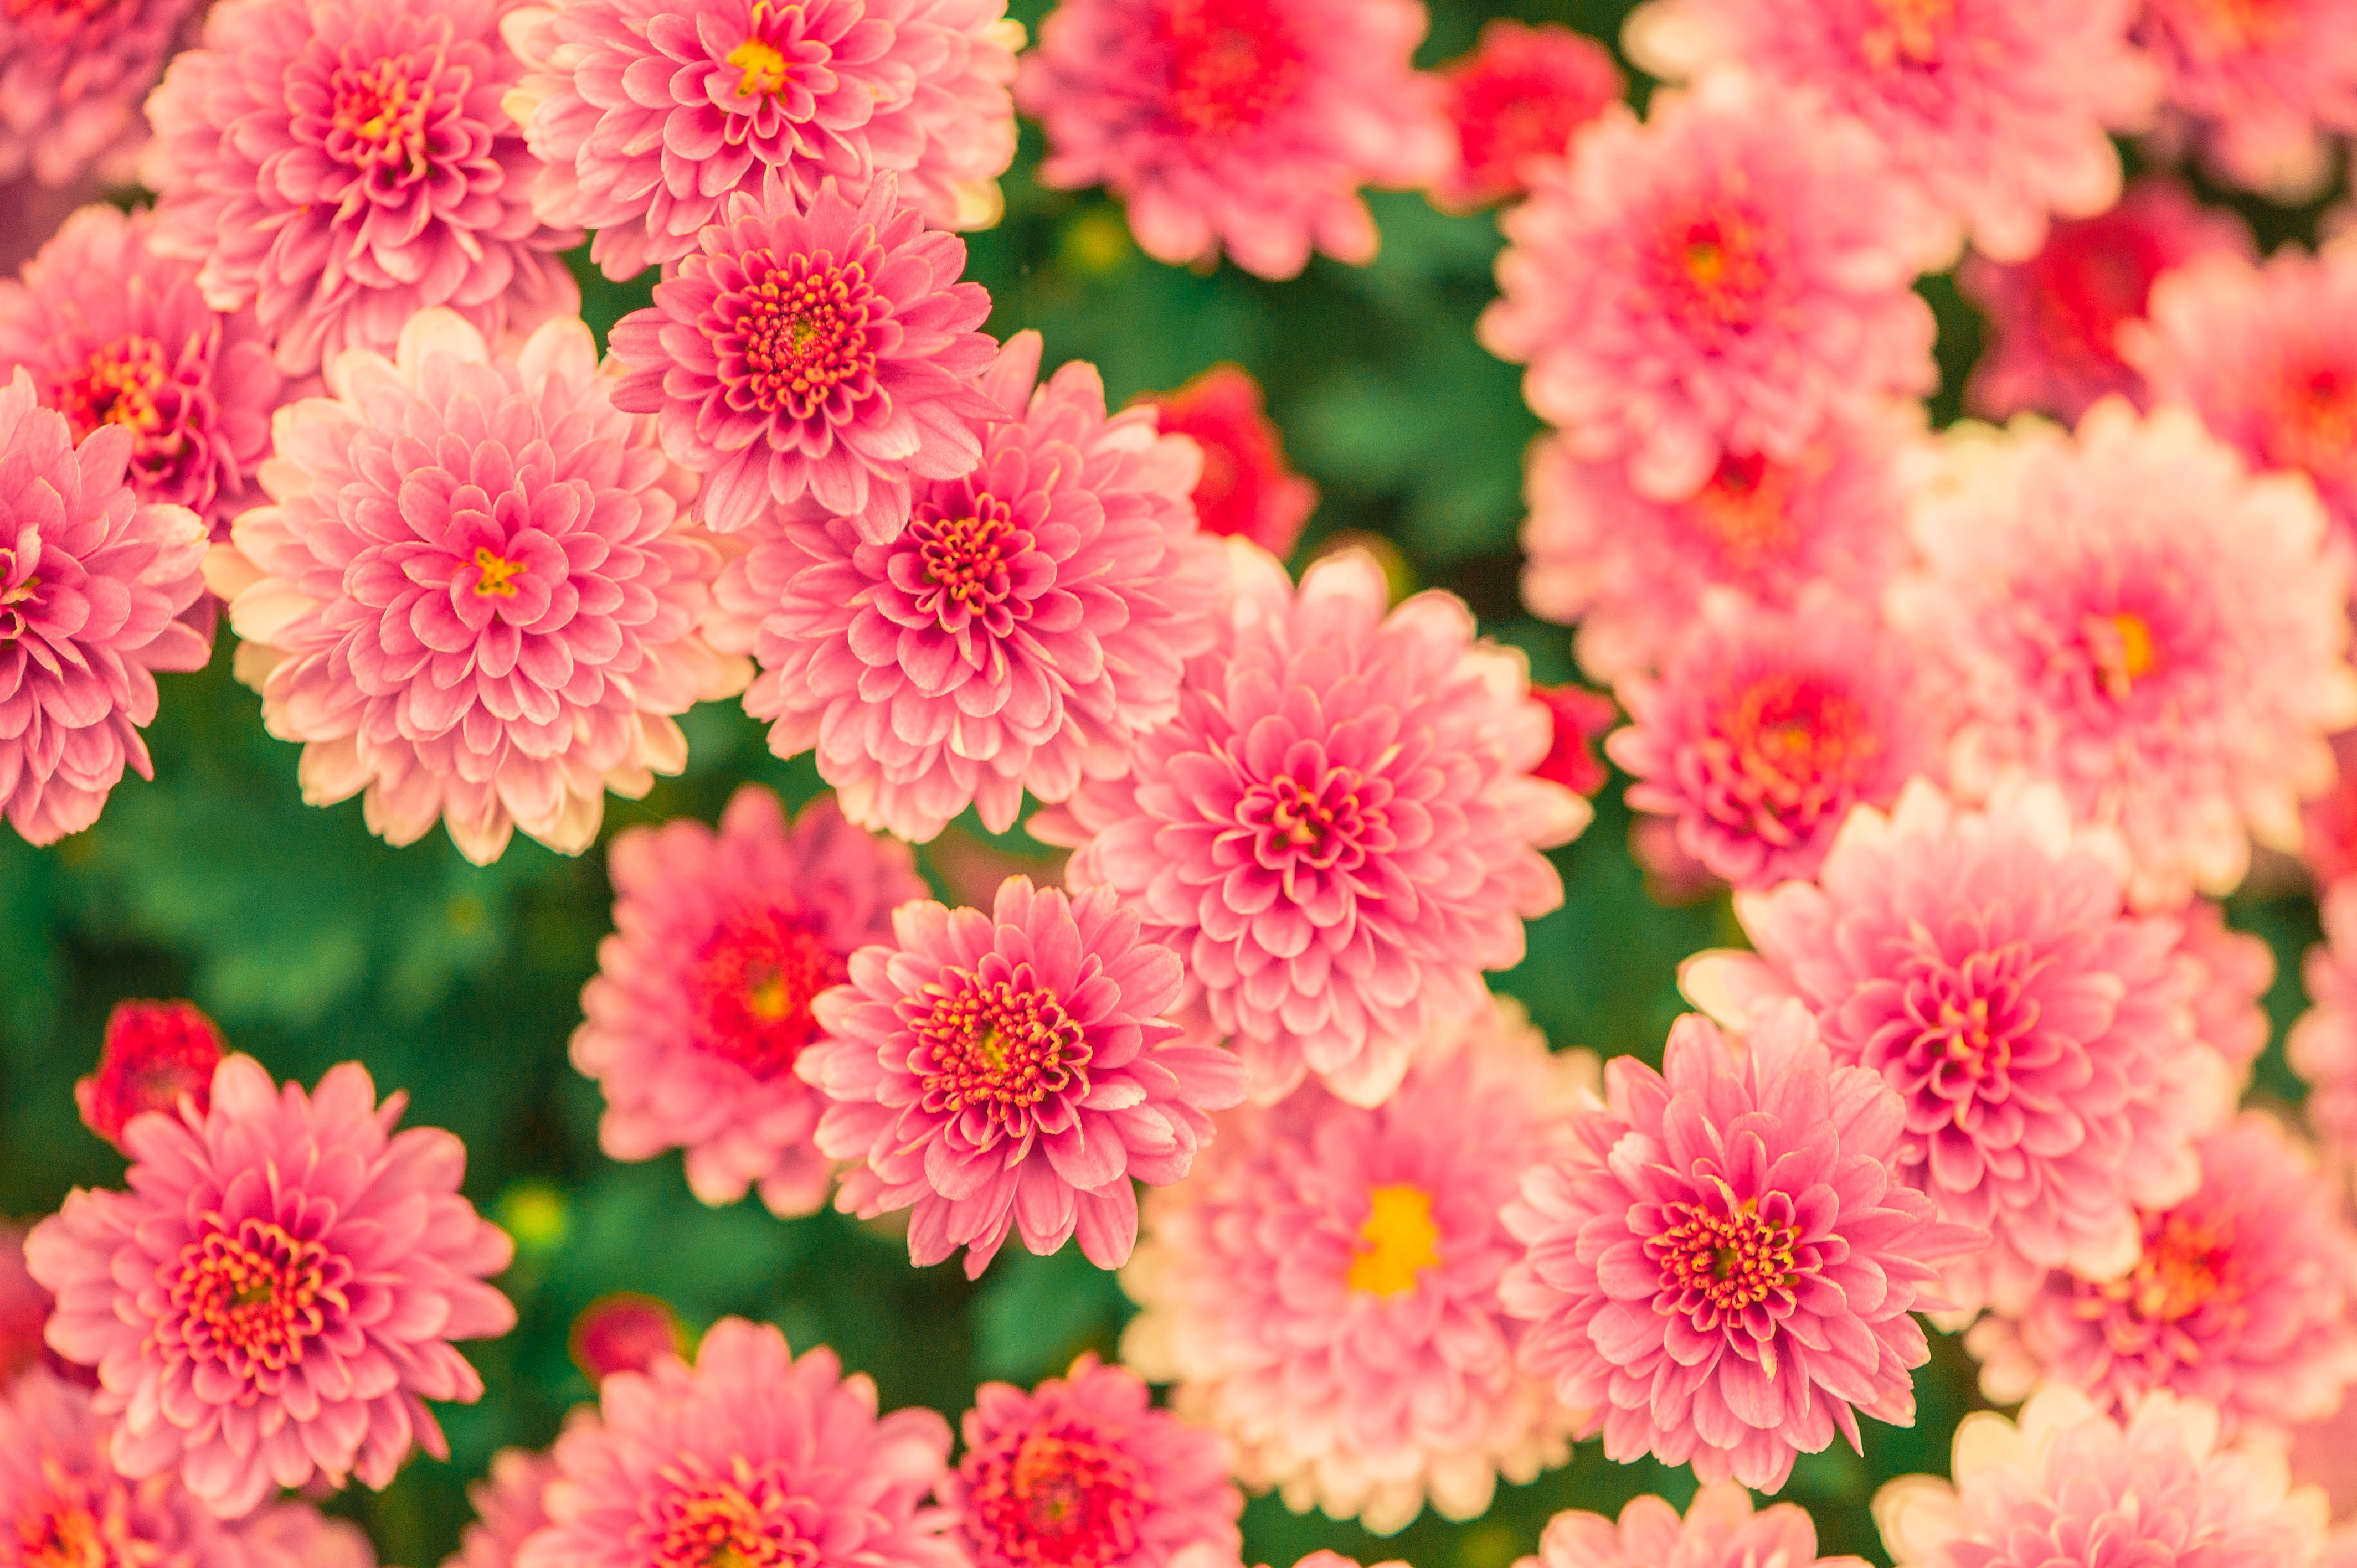
nature, blossom, plant, flower, petal, summer, daisy, botany, garden, pink, flora, flowers, macro photography, flowering plant, daisy family, annual plant, land plant, chrysanths